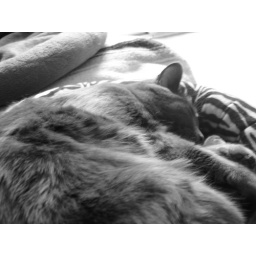
Loki does look very cute sleeping in the little catbed